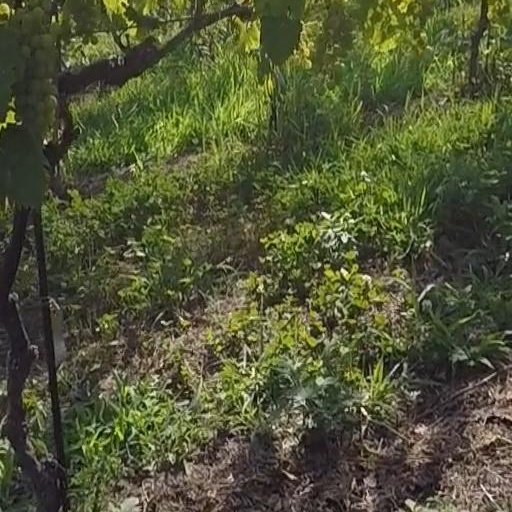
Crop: grape